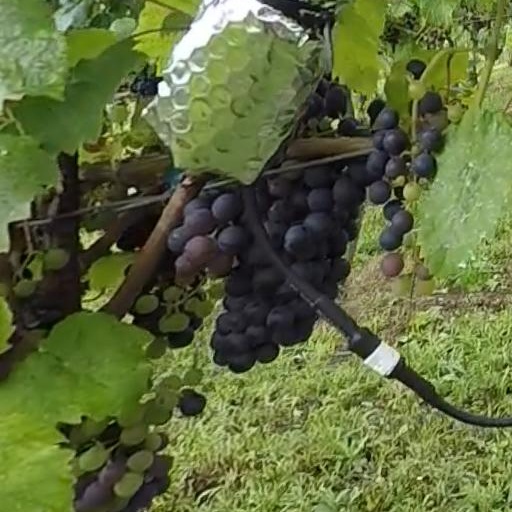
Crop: grape